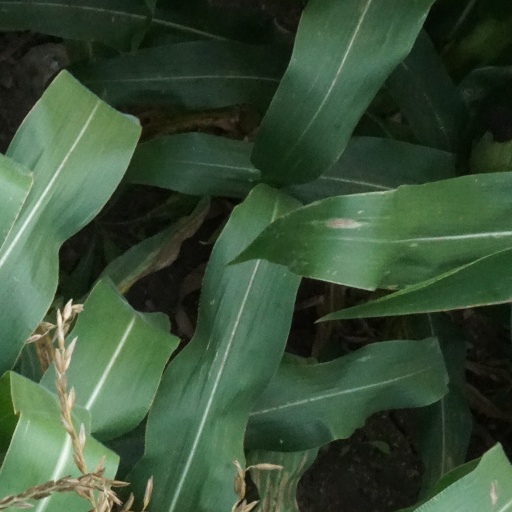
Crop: maize; corn